George Brown's Sons Cotton and Woolen Mill

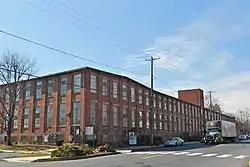
George Brown's Sons Cotton and Woolen Mill, February 2012

George Brown's Sons Cotton and Woolen Mill, now known as the Sassafras Alley Apartments, is an historic mill complex which is located in Mount Joy, Lancaster County, Pennsylvania.